Musée de la Révolution française

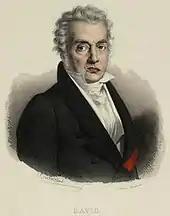
Portrait of Jacques-Louis David by fellow artist François-Séraphin Delpech, in the museum

Alexandre Debelle (curator of the museum of Grenoble) painted "The Assembly of Notables in Vizille, 1788" (also known as the "Assembly of the Three Orders of the Dauphiné") in 1853, illustrating the Assembly of Vizille; the painting is on the museum third floor, facing the staircase. About 60 Dauphine notables are depicted in the painting, and a sketch underneath helps visitors locate them. They include lawyer and future mayor of Grenoble Antoine Barnave (standing on the platform), his colleague Mounier (sitting behind the table—with the Count of Morges presiding—and holding a sheet in his hand) and on the left, future representative in the Chamber of Representatives and future mayor of Grenoble.